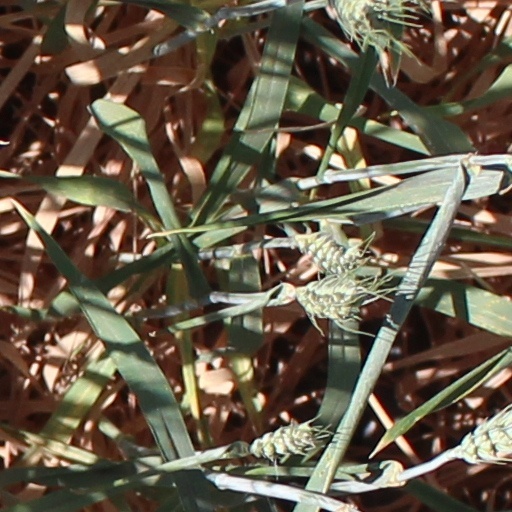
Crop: wheat